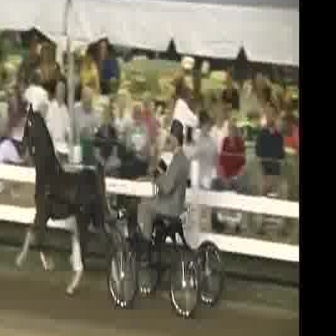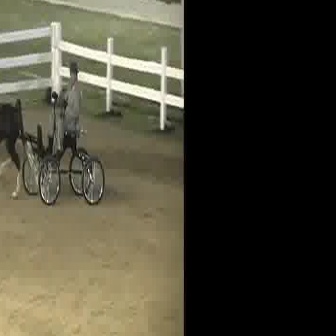
  Please identify the target specified by the bounding box [105,196,223,314] in the first image and locate it in the second image. Return the coordinates in [x_min,y_min,x_max,y_max] format.
Answer: [22,122,104,204]